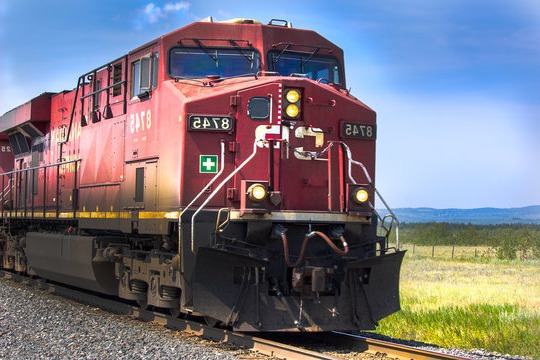
Vehicle type: Trains